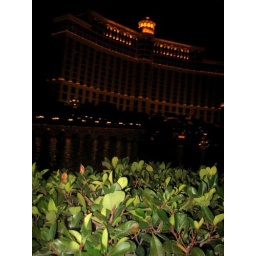
front of bellagio; water show; plants that get in the way